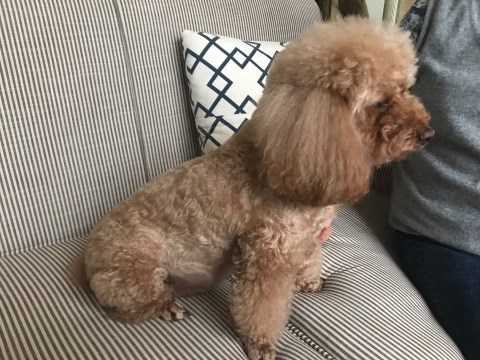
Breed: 2925-n000114-toy_poodle